Sculpture in the Indian subcontinent

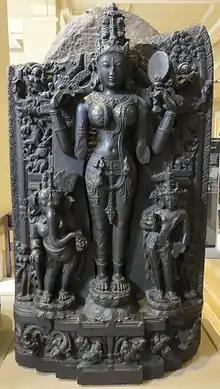
Pala basalt statue of Lalita flanked by Gaṇeśa and Kārttikeya, 11th century

Gupta art is the style of art, surviving almost entirely as sculpture, developed under the Gupta Empire, which ruled most of northern India, with its peak between about 300 and 480 CE, surviving in much reduced form until c. 550. The Gupta period is generally regarded as a classic peak and golden age of North Indian art for all the major religious groups. Although painting was evidently widespread, the surviving works are almost all religious sculpture. The period saw the emergence of the iconic carved stone deity in Hindu art, while the production of the Buddha-figure and Jain "tirthankara" figures continued to expand, the latter often on a very large scale. The traditional main centre of sculpture was Mathura, which continued to flourish, with the art of Gandhara, the centre of Greco-Buddhist art just beyond the northern border of Gupta territory, continuing to exert influence. Other centres emerged during the period, especially at Sarnath. Both Mathura and Sarnath exported sculpture to other parts of northern India.